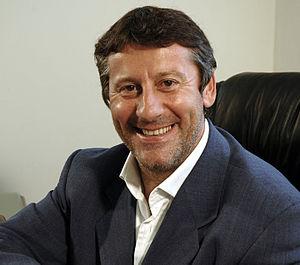
Giorgio Nardone est un psychothérapeute italien représentant du courant de la thérapie brève stratégique. Directeur de Centre de thérapie stratégique d'Arezzo en Italie, il est aussi l'auteur de nombreux ouvrages de référence sur la thérapie brève. En 2003, il contribue à la création du Réseau européen de thérapie systémique stratégique brève, avec notamment Mony Elkaïm, Gianfranco Cecchin, Stefan Geyerhofer, Camilo Loriedo, Teresa Garcia Rivera, Jean-Jacques Wittezaele et Wendel Ray.